Oliver King

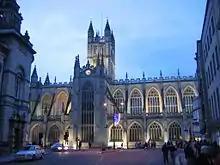
Bath Abbey at sunset (December 2004)

Oliver King ( – 29 August 1503) was a Bishop of Exeter and Bishop of Bath and Wells who restored Bath Abbey after 1500.